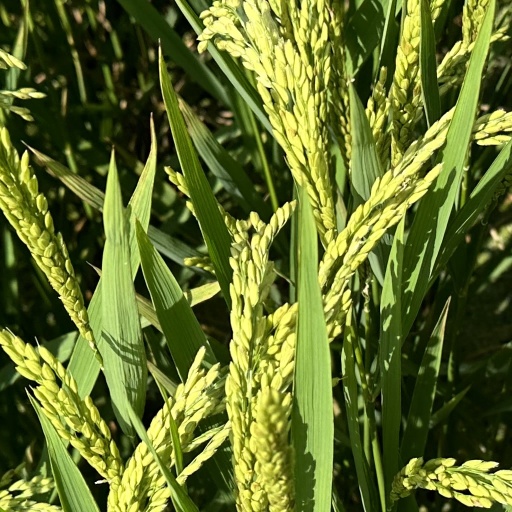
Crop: rice